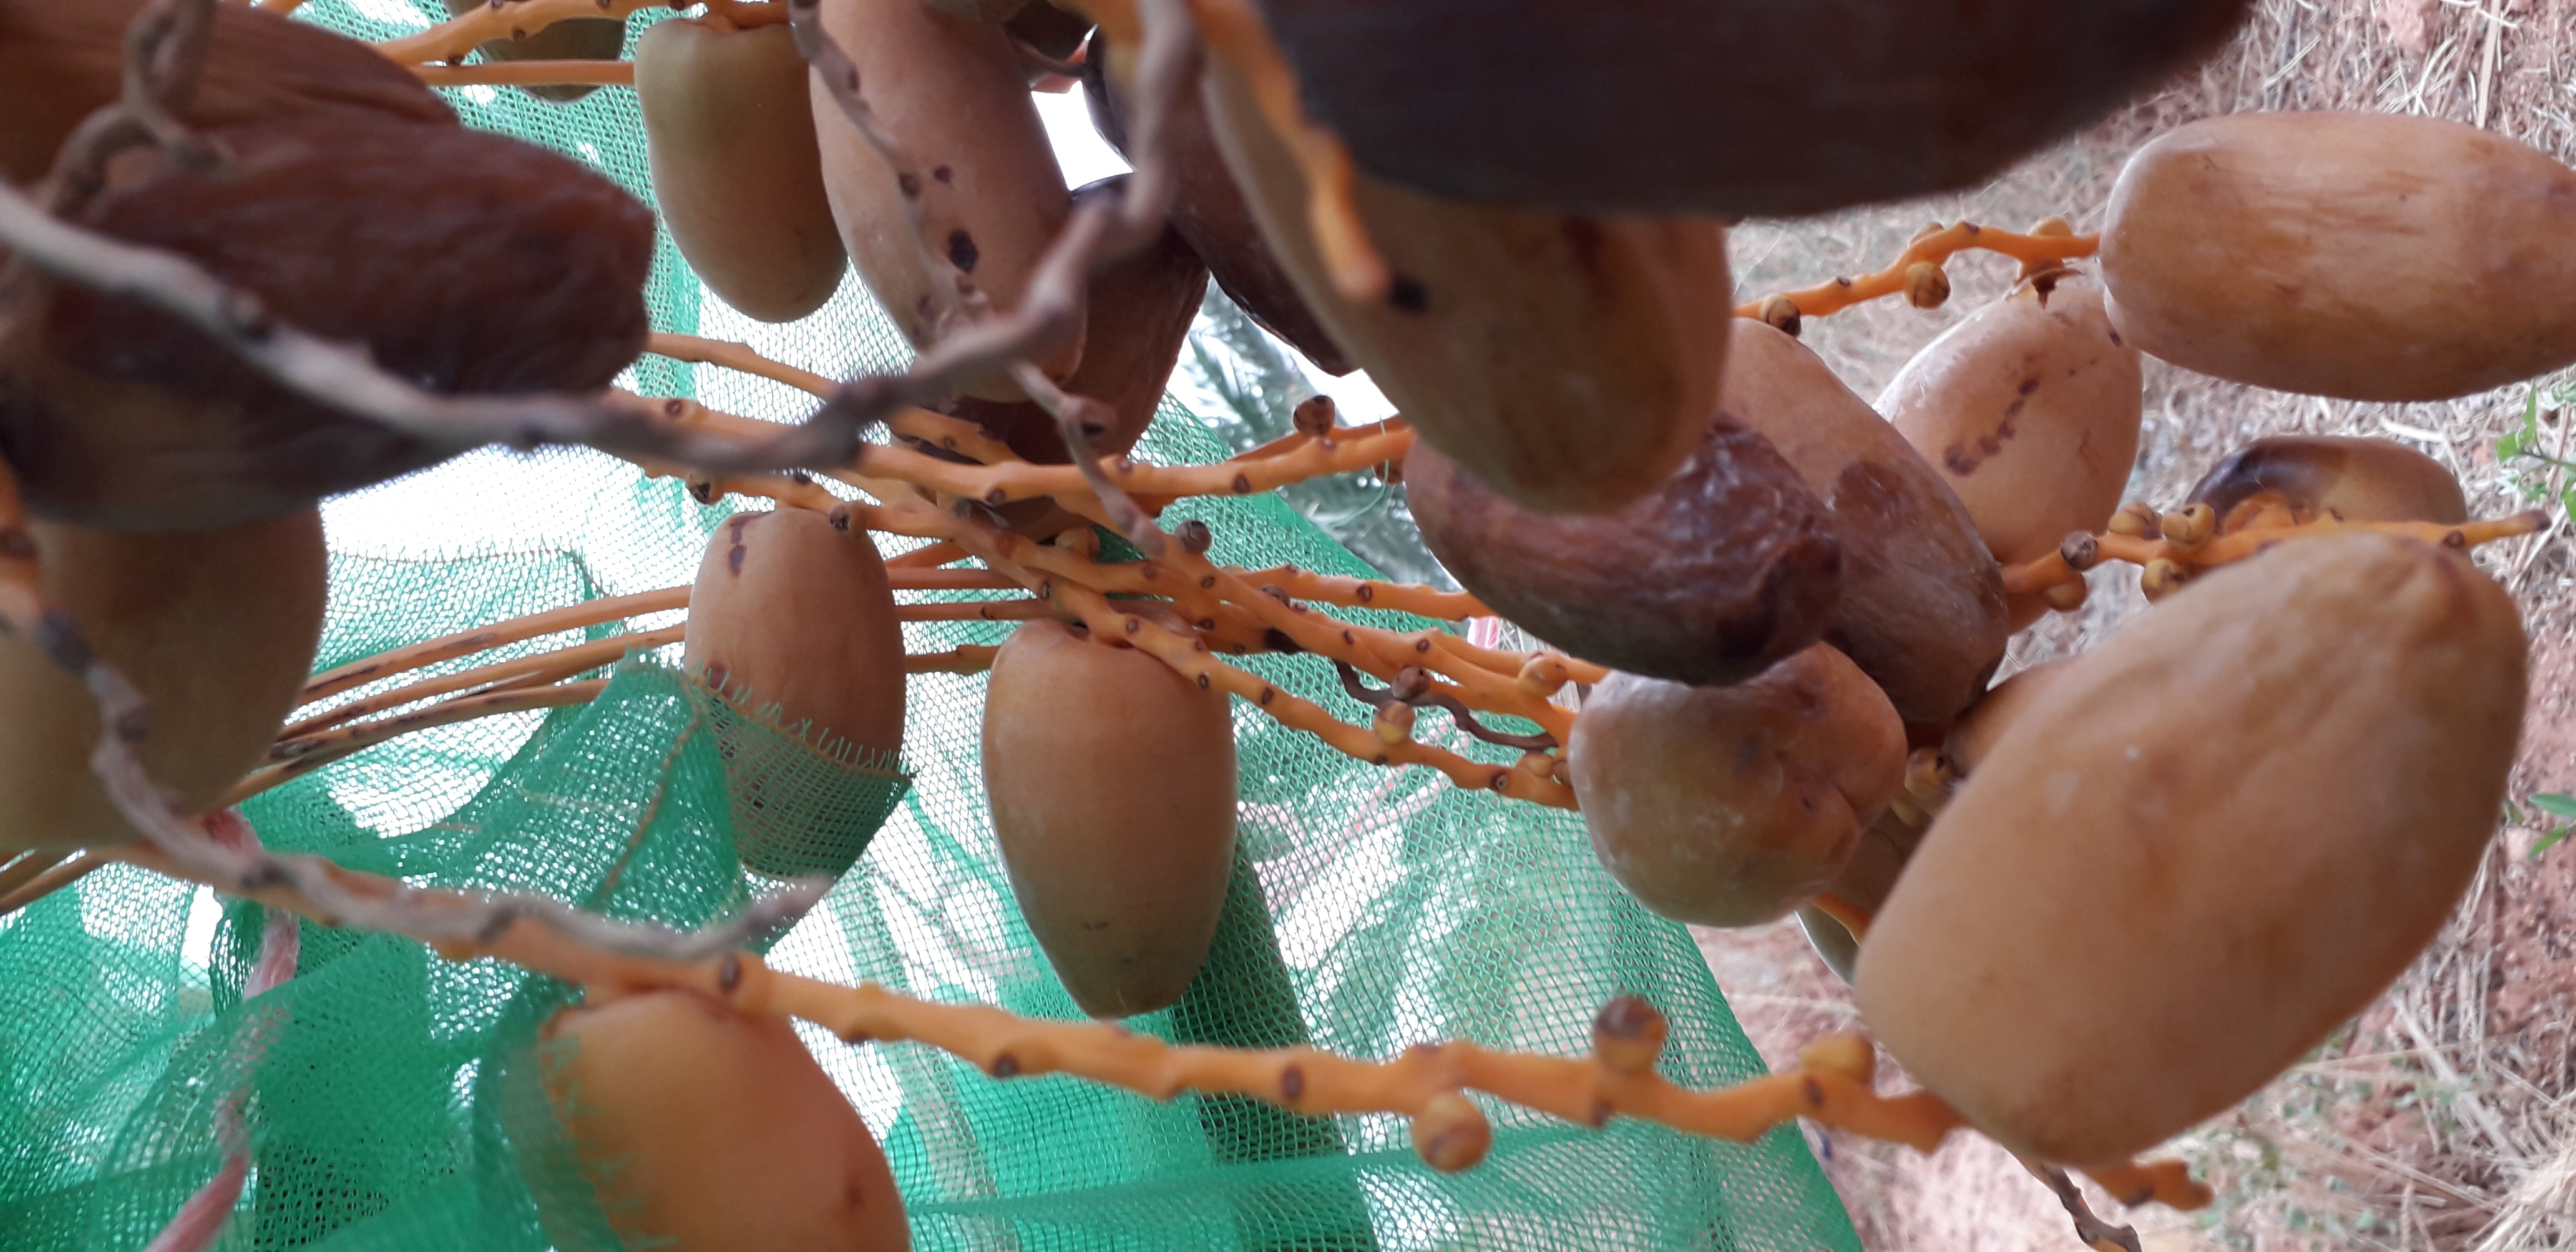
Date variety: Boumajhoul